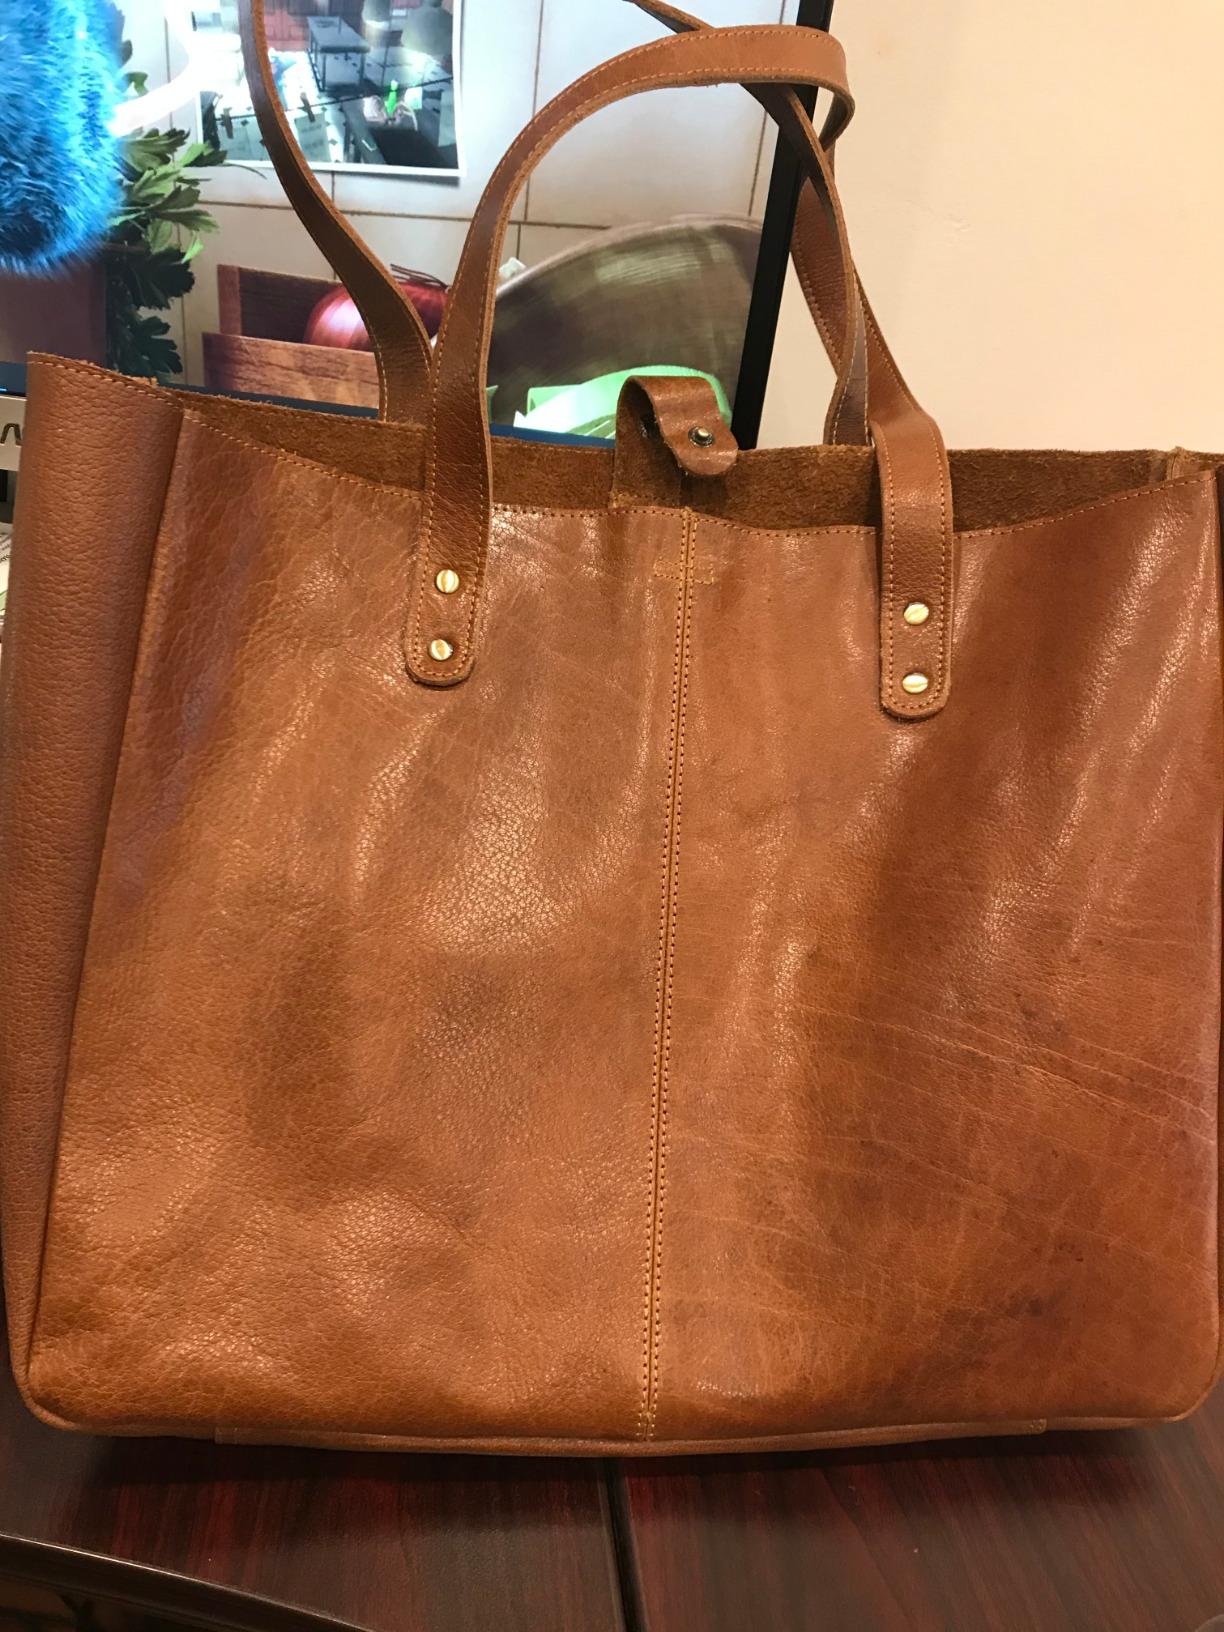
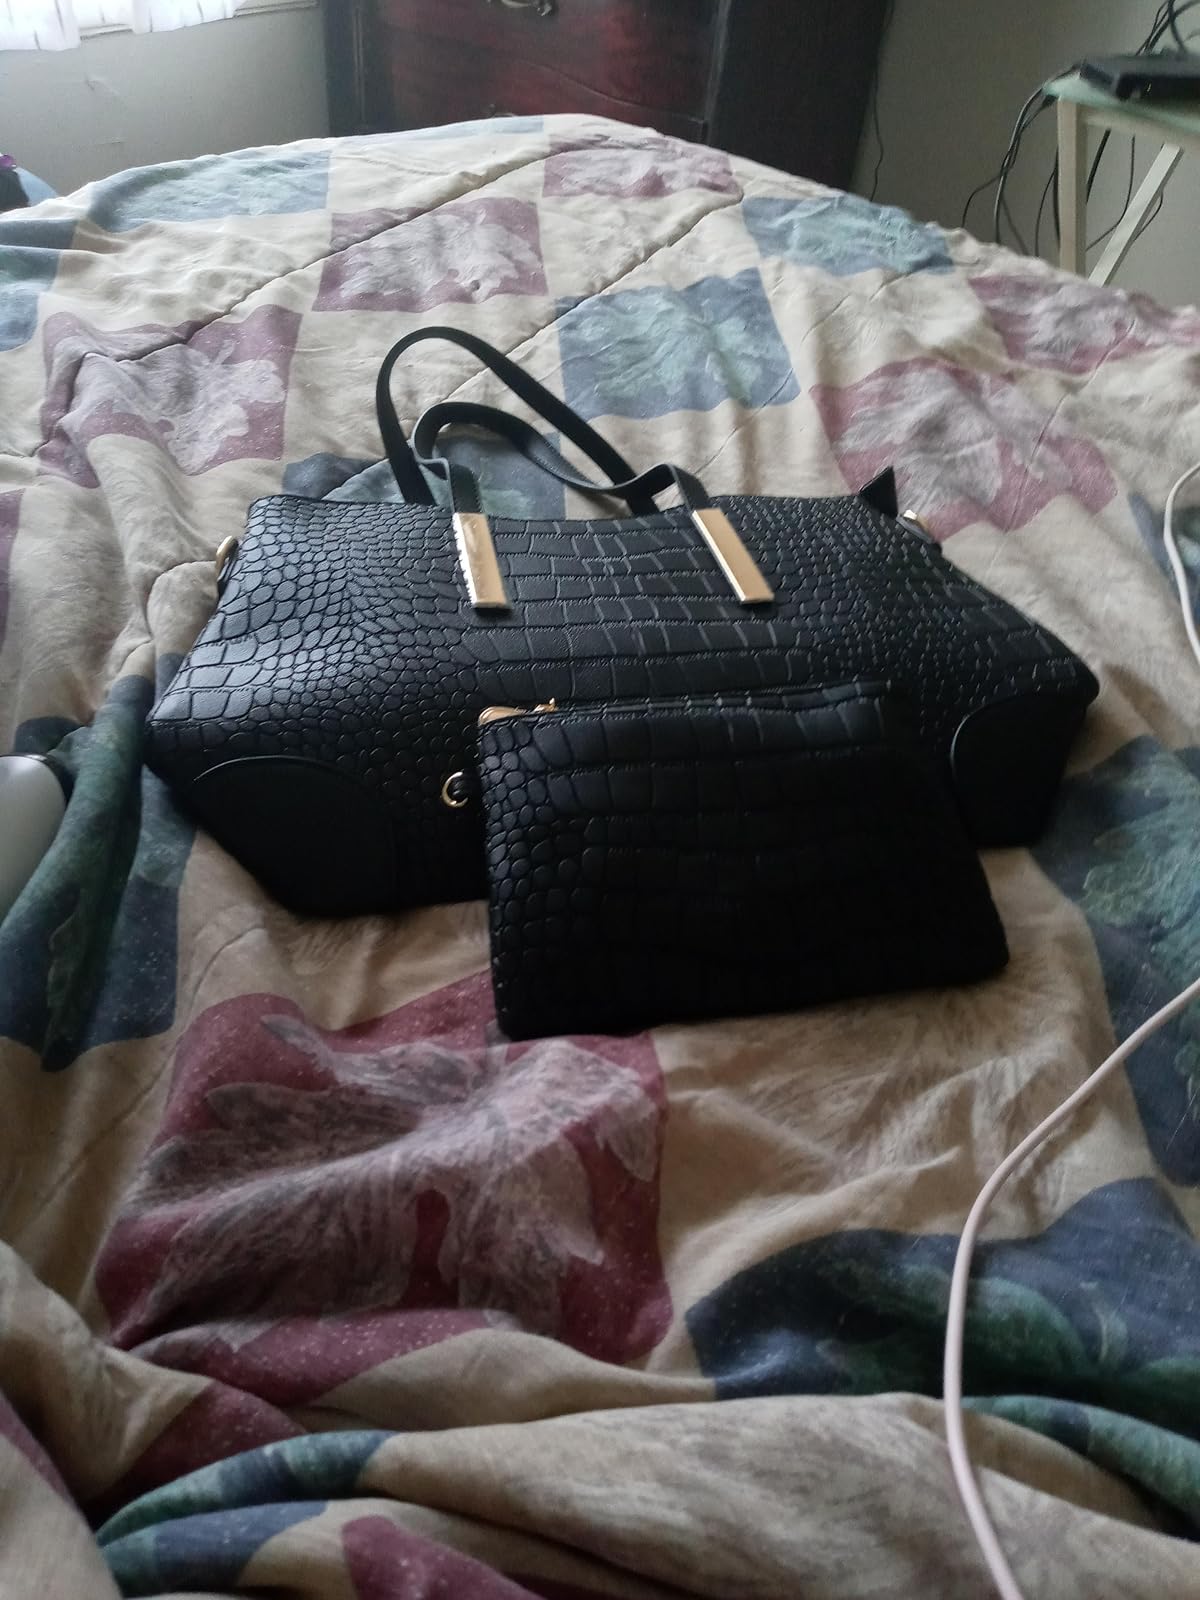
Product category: accessories_handbag
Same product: no